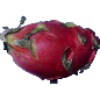
Label: Pitahaya Red 1